Matthias Kleiner

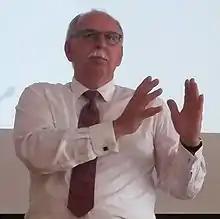
Kleiner in 2014

Matthias Kleiner (born 24 May 1955) is a German engineer and professor for forming technology at Technical University Dortmund. He served as president of the Leibniz Association from 2014 to 2022 and as president of the German Research Foundation from 2007 to 2012, where he played an instrumental role in a number of international and interdisciplinary research projects. Kleiner currently serves as advisor to industrial companies such as on the board of advisors of Siepmann. He is the recipient of a Leibniz Prize.